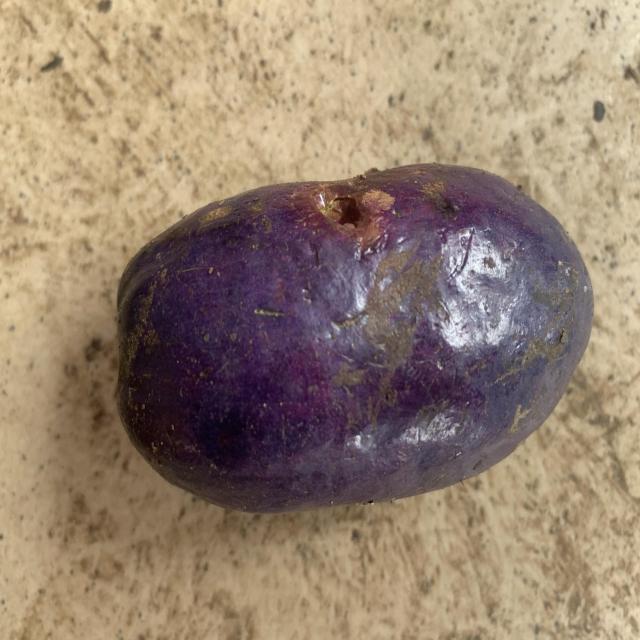
Plum grade: cracked